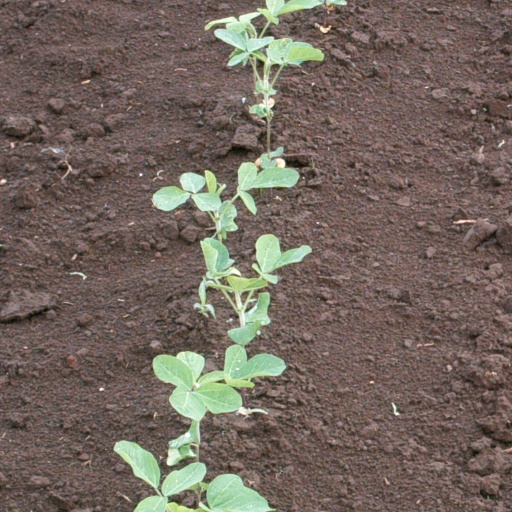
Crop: soybean